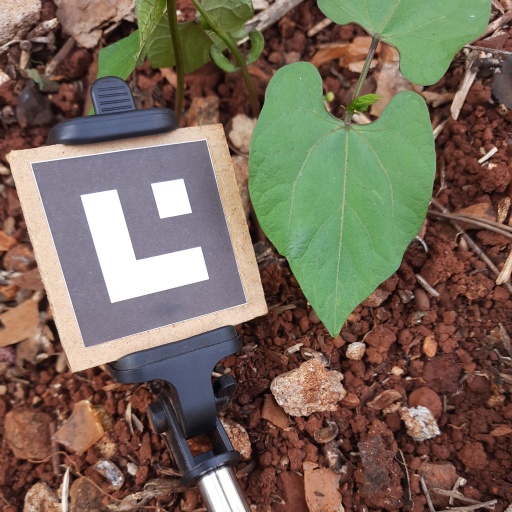
Observations: flat surface, no eating holes, under shade